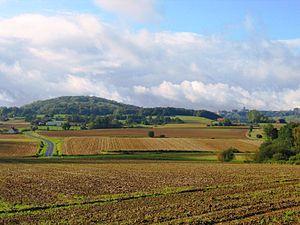
Le Houtland est une région naturelle transfrontalière de France et de Belgique. Elle fait partie de la région transfrontalière du Westhoek et de la Flandre française ainsi que de la Flandre-Occidentale belge.
Le mont des Récollets, Wouwenberg en néerlandais, est l'un des monts des Flandres. Il a une altitude de 160 m.
Les monts des Flandres sont une série de collines se développant d'ouest en est de Watten à Kemmel. Ils forment dans une zone frontalière de petits reliefs dissymétriques séparés par des vallées. Même s'ils se dressent, à leur plus haut, à moins de 180 mètres au-dessus de la plaine de Flandre, les monts des Flandres font figure de relief dans ce plat pays.
Cassel est une commune française située dans le département du Nord, en région Hauts-de-France.